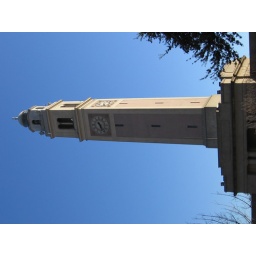
LSU's clock tower in the morning.